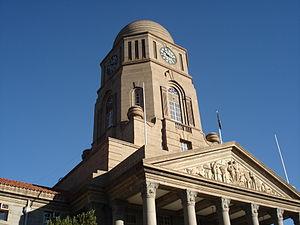
L'hôtel de ville de Pretoria est un bâtiment public municipal de la ville de Pretoria, en Afrique du Sud, construit de 1931 à 1935 et situé au 432 Paul Kruger Street au sud de church square.